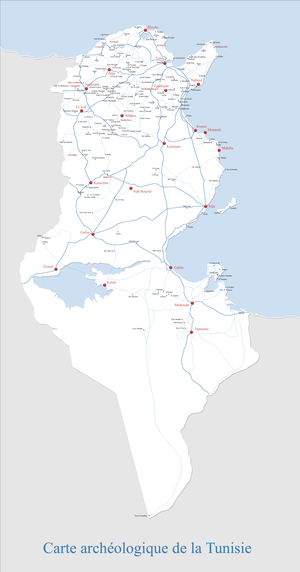
Carte des sites archéologiques de la Tunisie
Cette liste des sites archéologiques de Tunisie donne un aperçu des sites archéologiques répartis sur le territoire de l'actuelle Tunisie.